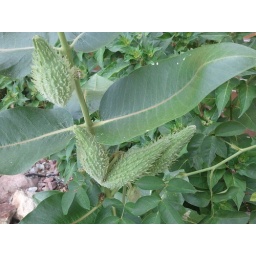
Another strange plant in the flower bed in front of our house.